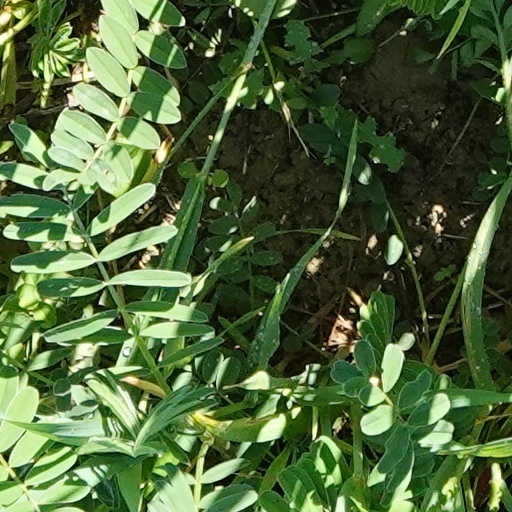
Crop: wheat